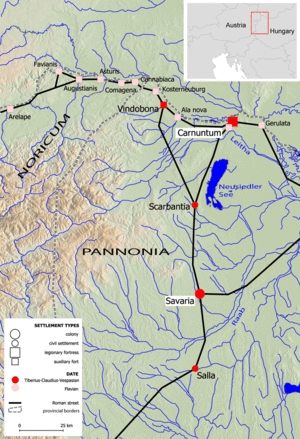
La Legio II Italica pia fidelis fut une légion de l’armée romaine créée vers 165 sous Marc Aurèle en même temps que la légion III Italica pour renforcer les légions du Danube pendant les guerres contre les Marcomans. Elle fut stationnée jusqu’en 170 en Dalmatie après quoi elle fut transférée dans le Norique jusqu’à sa dissolution vers le milieu du Vᵉ siècle.